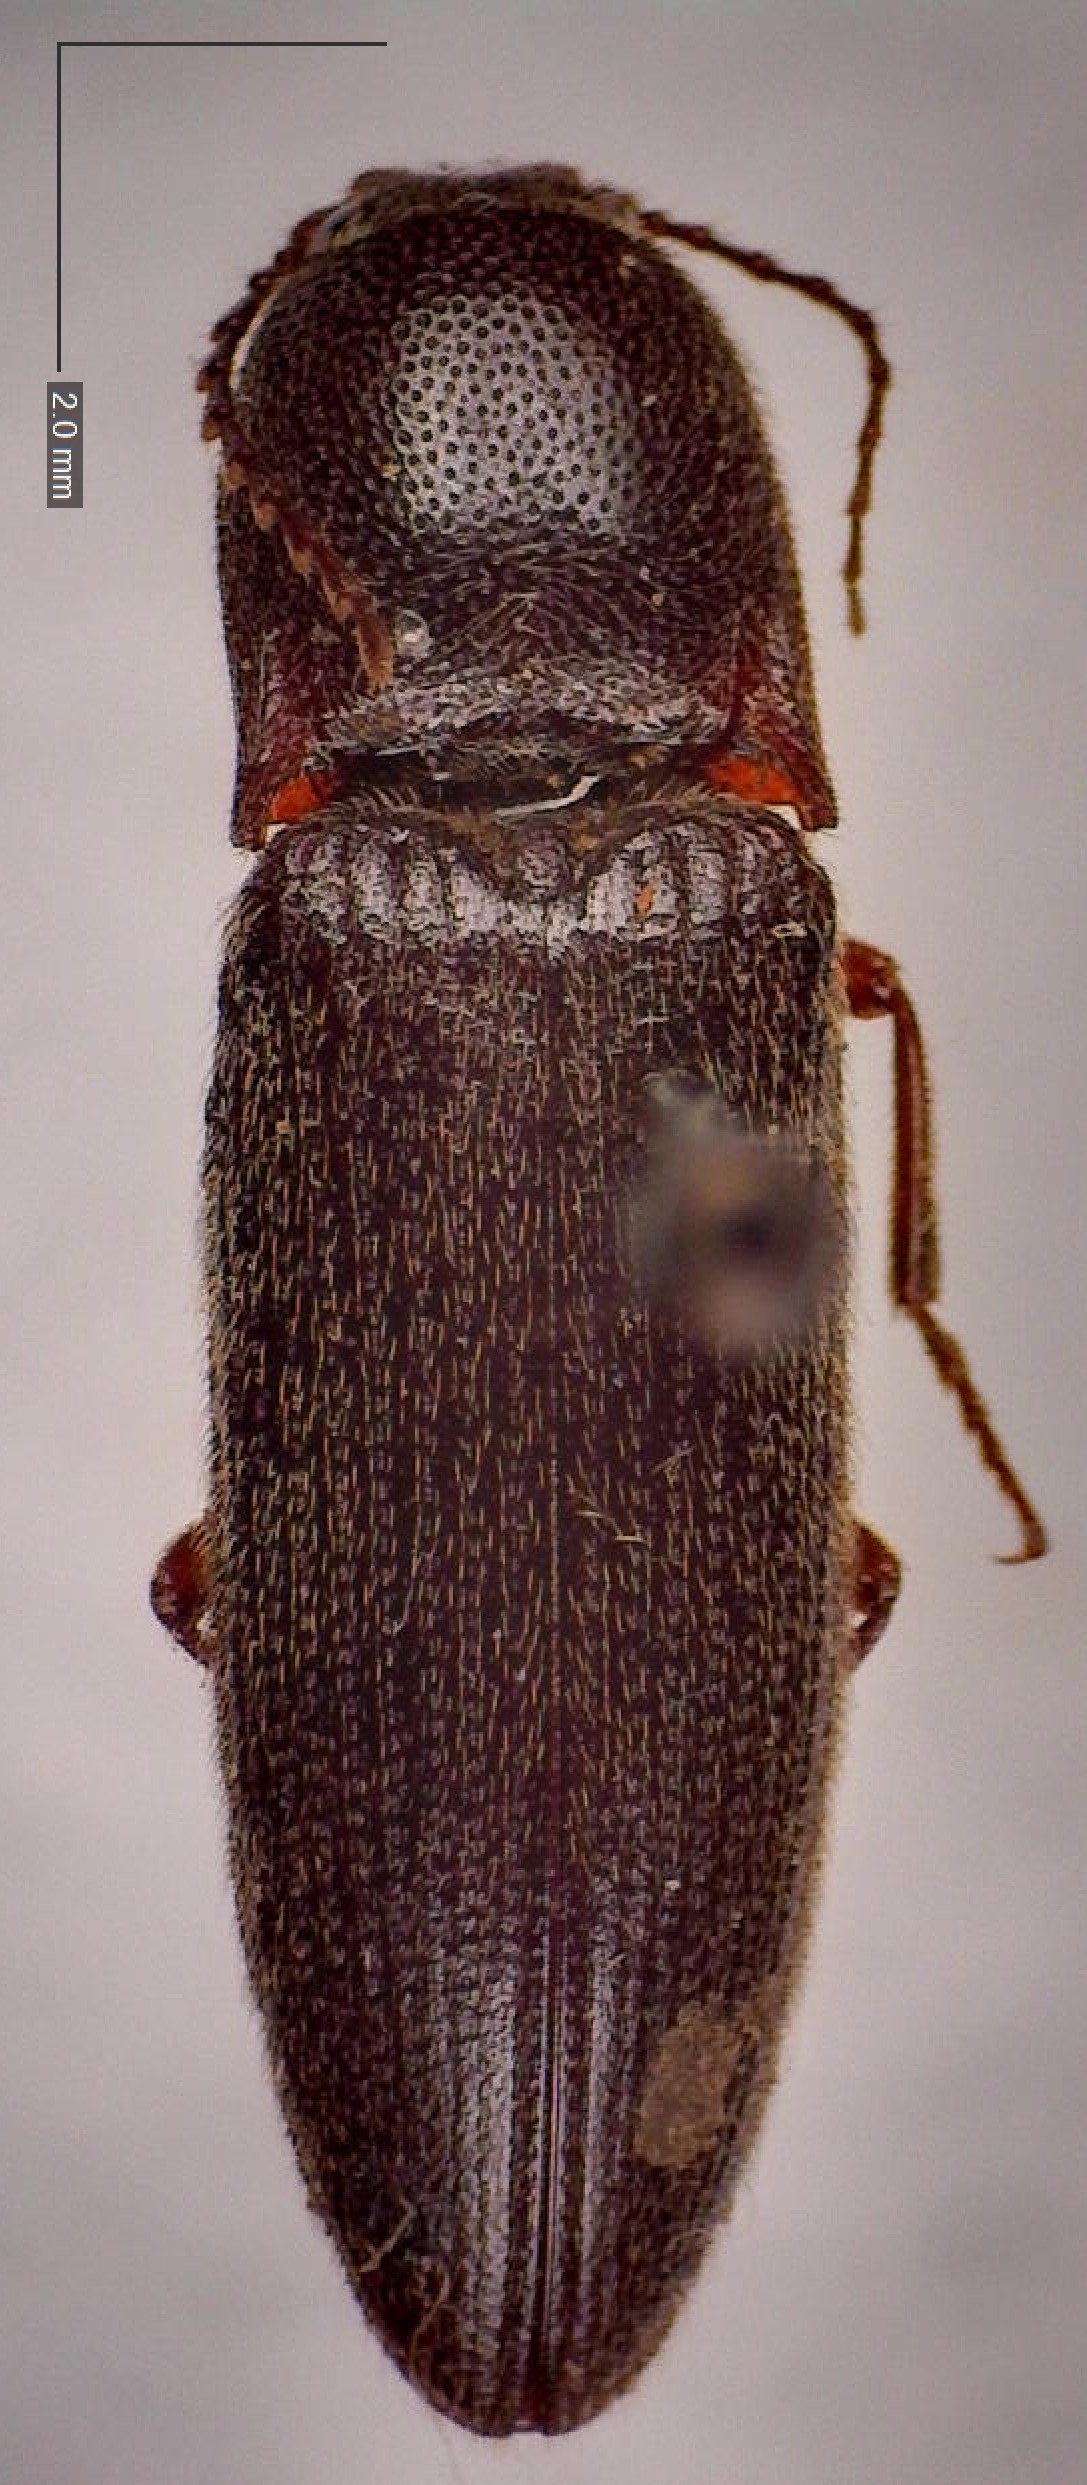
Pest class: clickbeetles_wireworms